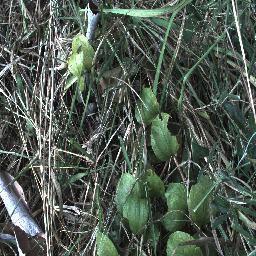
Label: chinee_apple